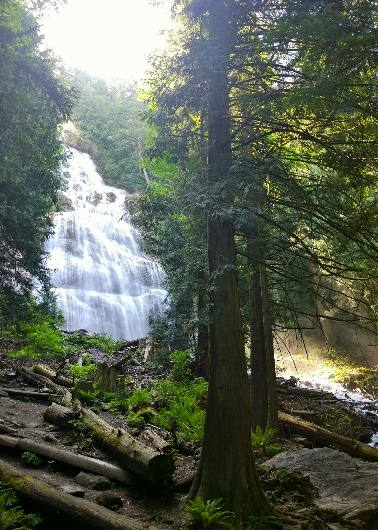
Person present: No